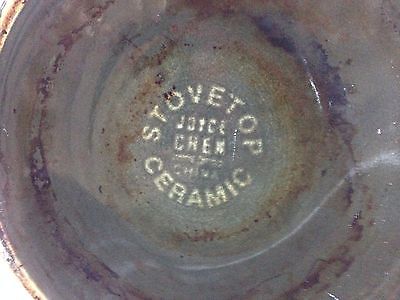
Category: kettle